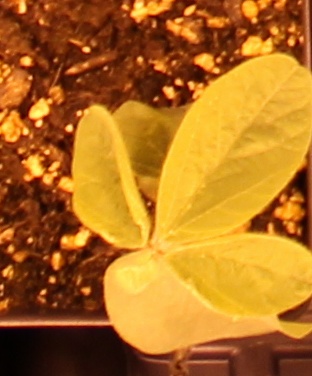
Label: Soybean